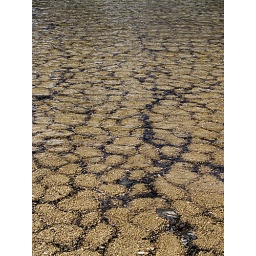
rocks in clear water, Yading Natl. Park, China